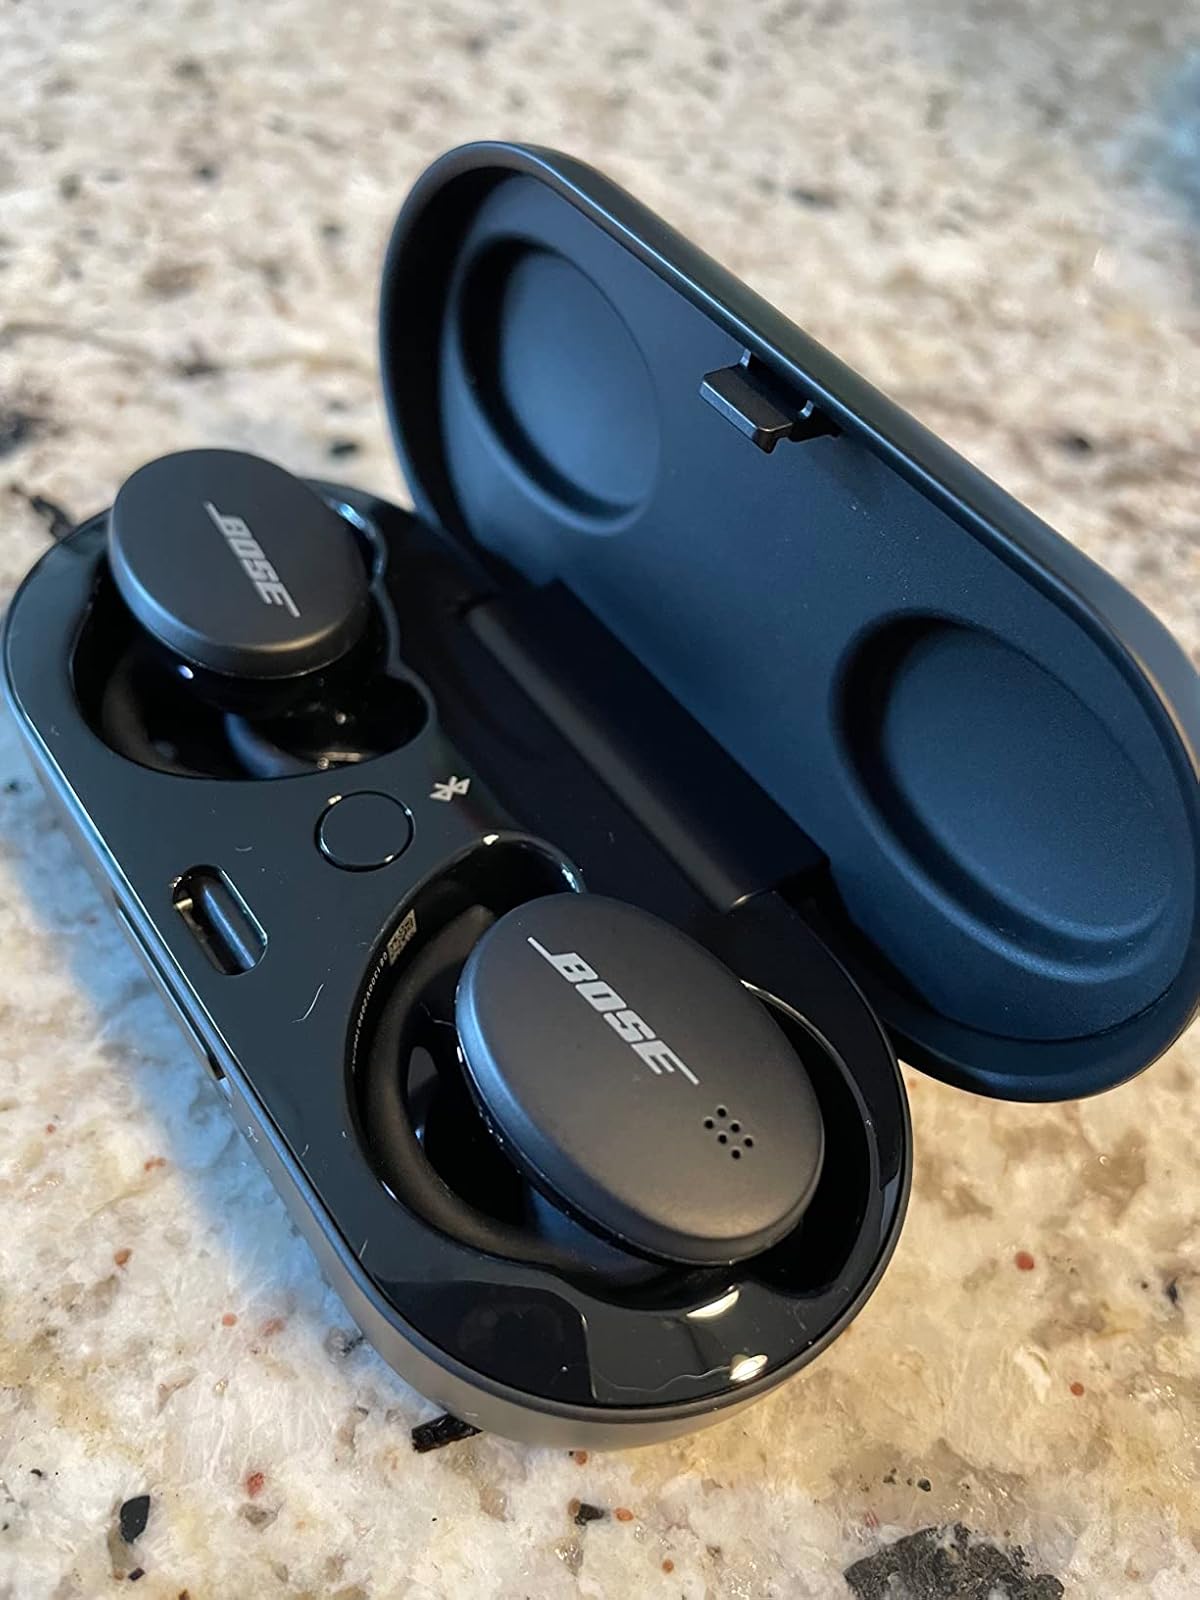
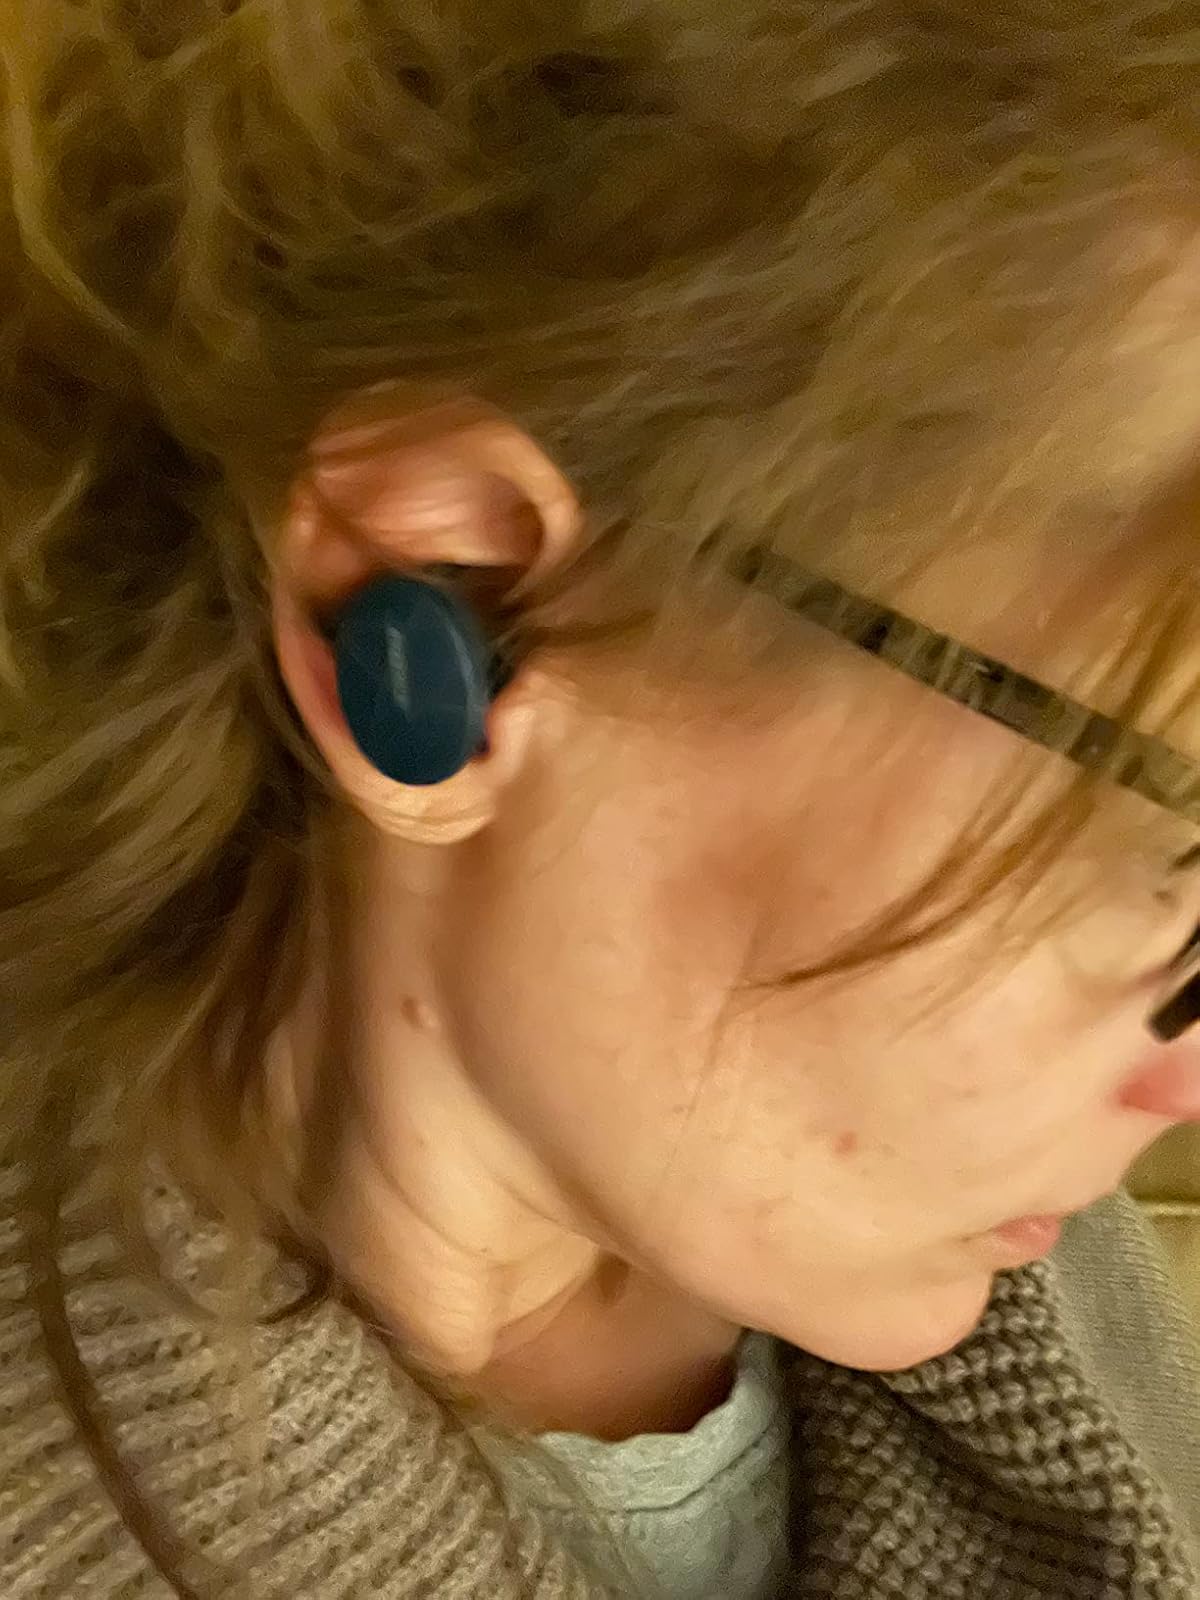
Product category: earbuds
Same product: no